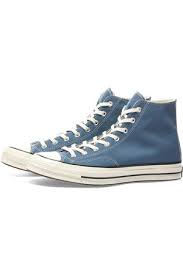
Label: Sneaker